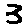
Label: 3